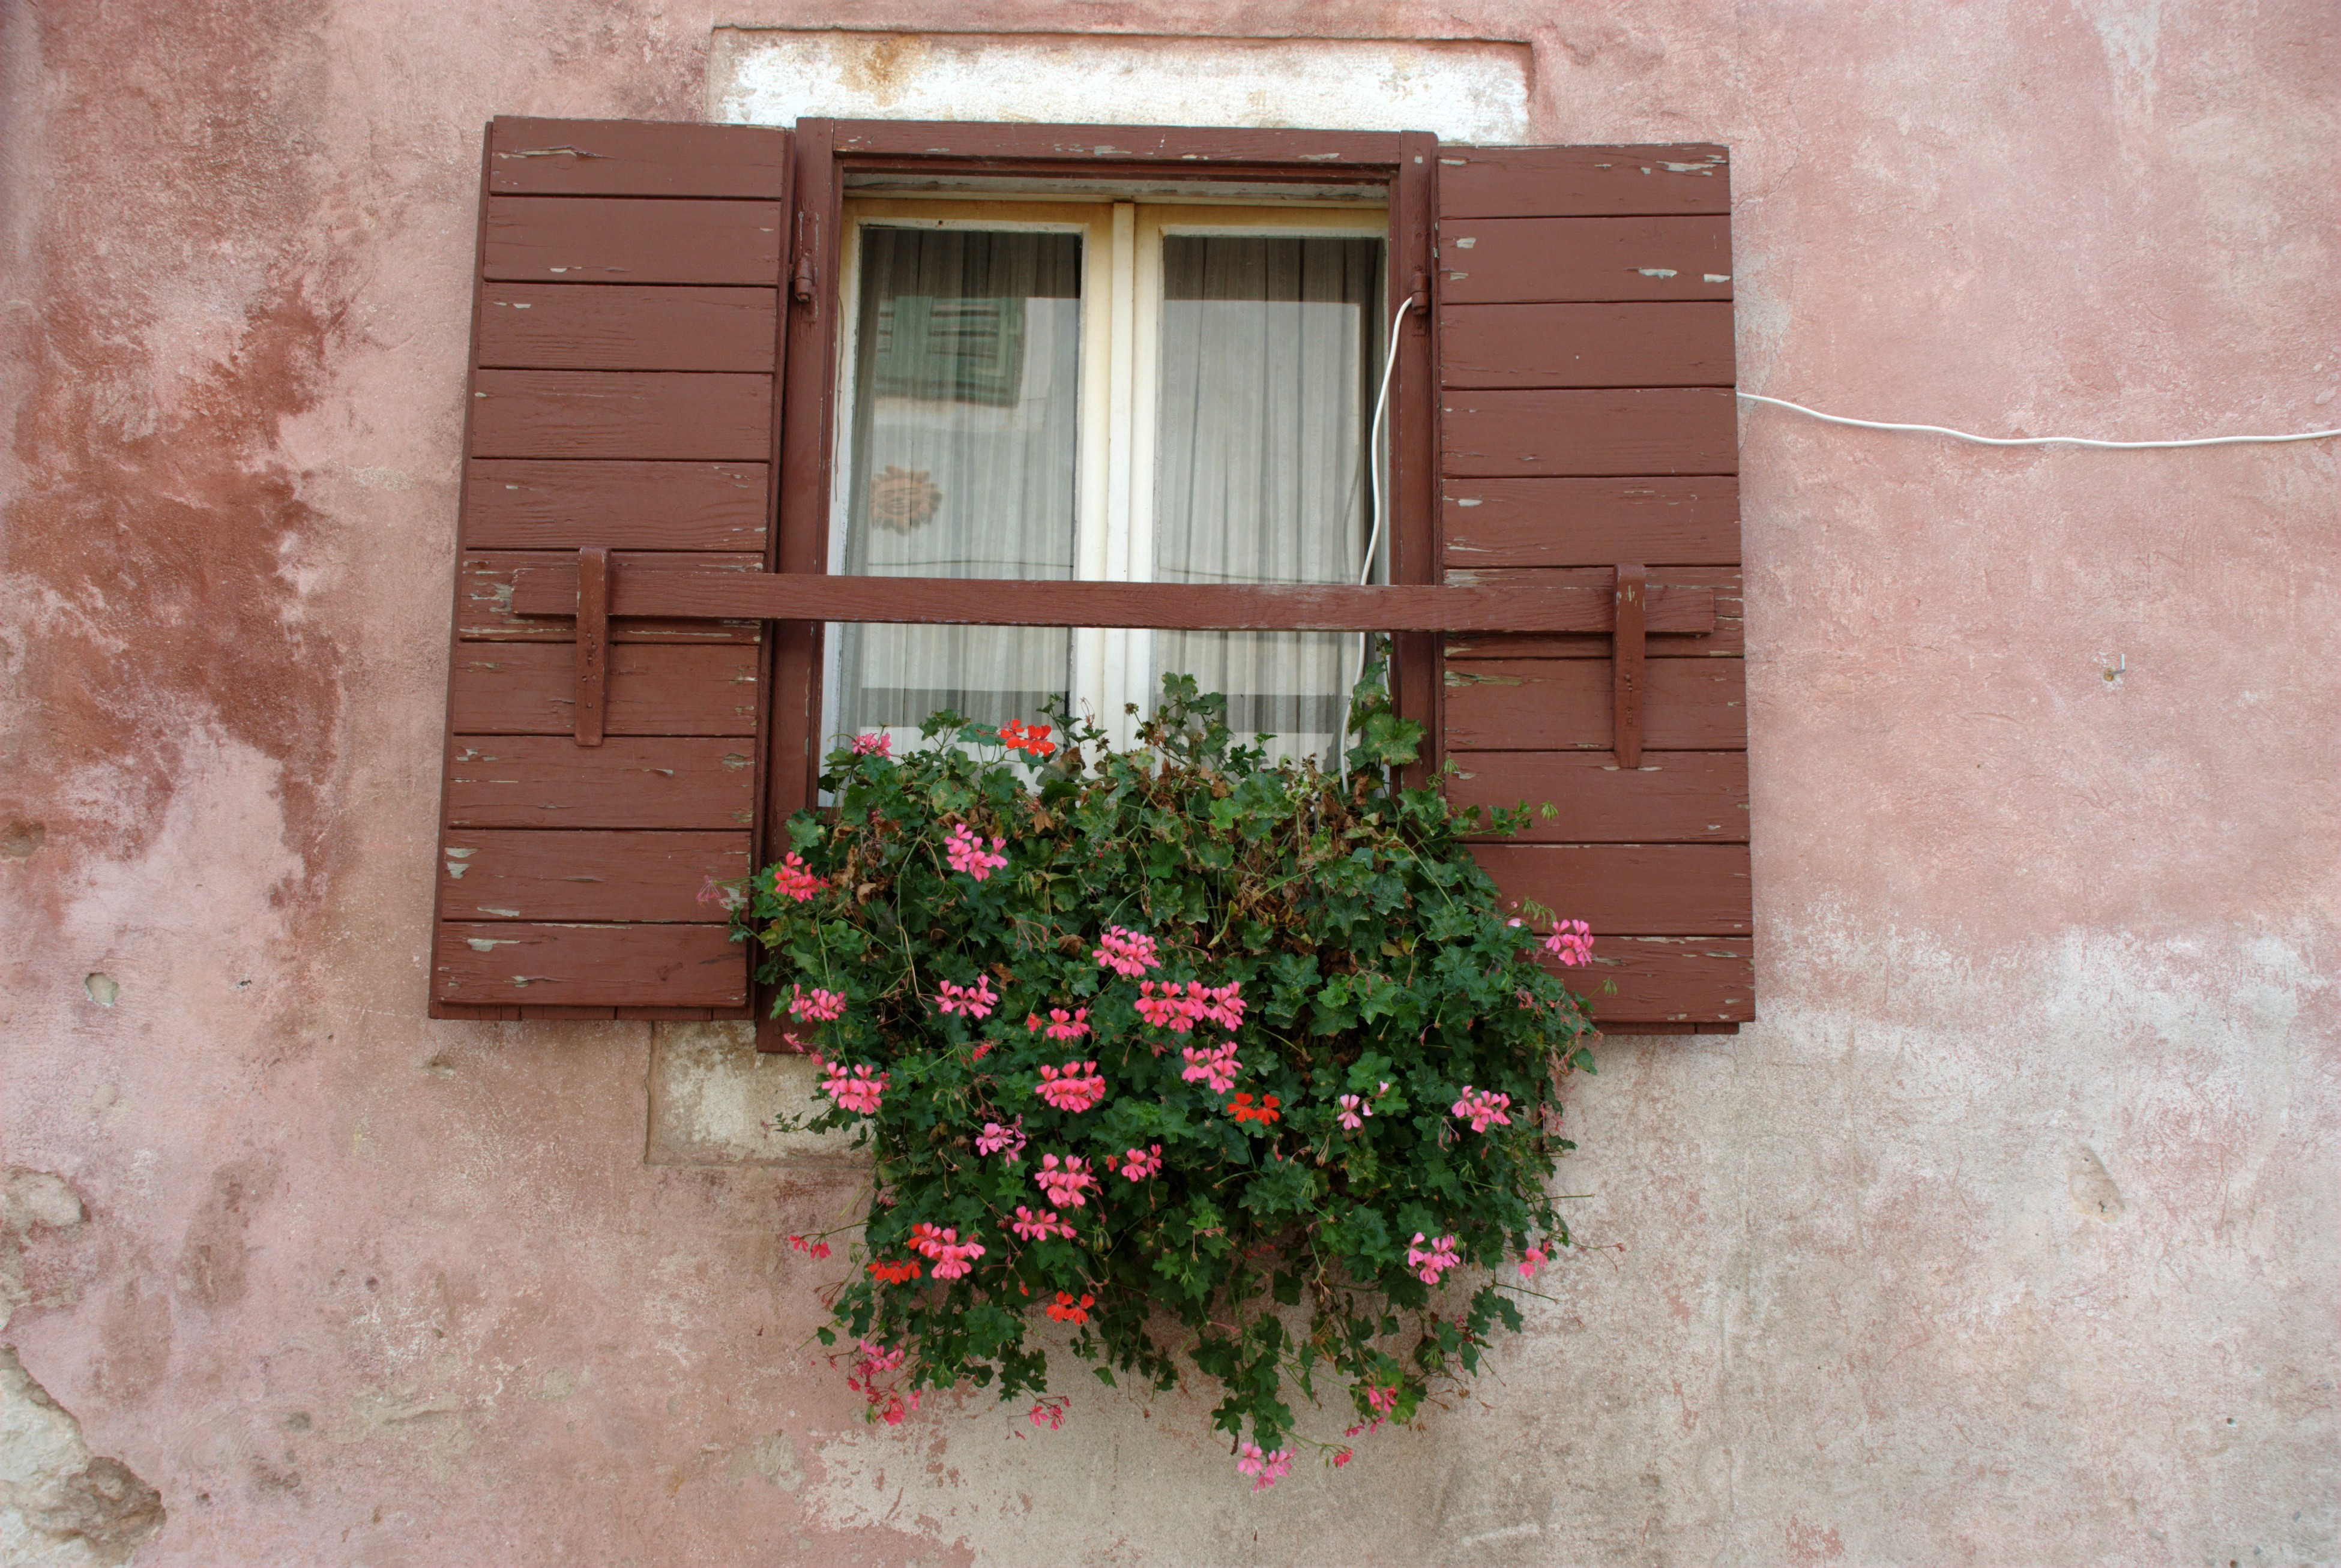
wood, house, flower, window, town, city, home, wall, cityscape, balcony, europe, cottage, facade, property, nikon, brick, door, cool image, croatia, abigfave, d80, istria, mywinners, adriatic, nikond80, rovigno, rovinj, jadran, istra, flickrsbest, sash window